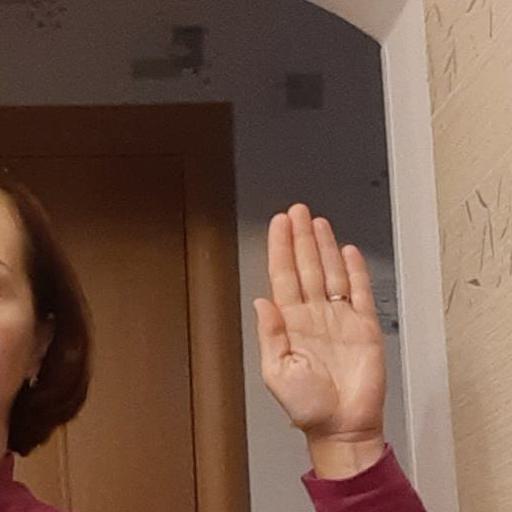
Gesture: stop